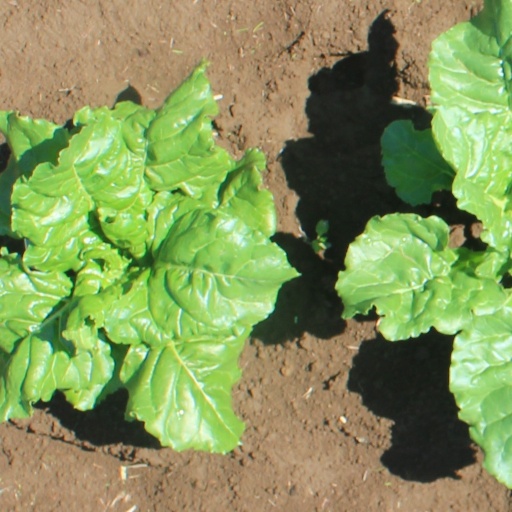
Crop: sugar beet